Gaussian year

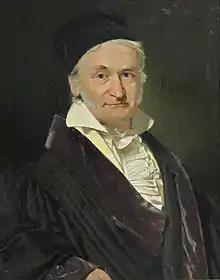
Carl Friedrich Gauss

A Gaussian year is defined as 365.2568983 days. It was adopted by Carl Friedrich Gauss as the length of the sidereal year in his studies of the dynamics of the Solar System.